2022 Waltham Forest London Borough Council election

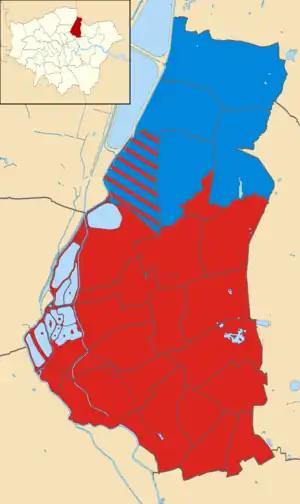
Result of the 2018 borough election

The thirty-two London boroughs were established in 1965 by the London Government Act 1963. They are the principal authorities in Greater London and have responsibilities including education, housing, planning, highways, social services, libraries, recreation, waste, environmental health and revenue collection. Some of the powers are shared with the Greater London Authority, which also manages passenger transport, police and fire.